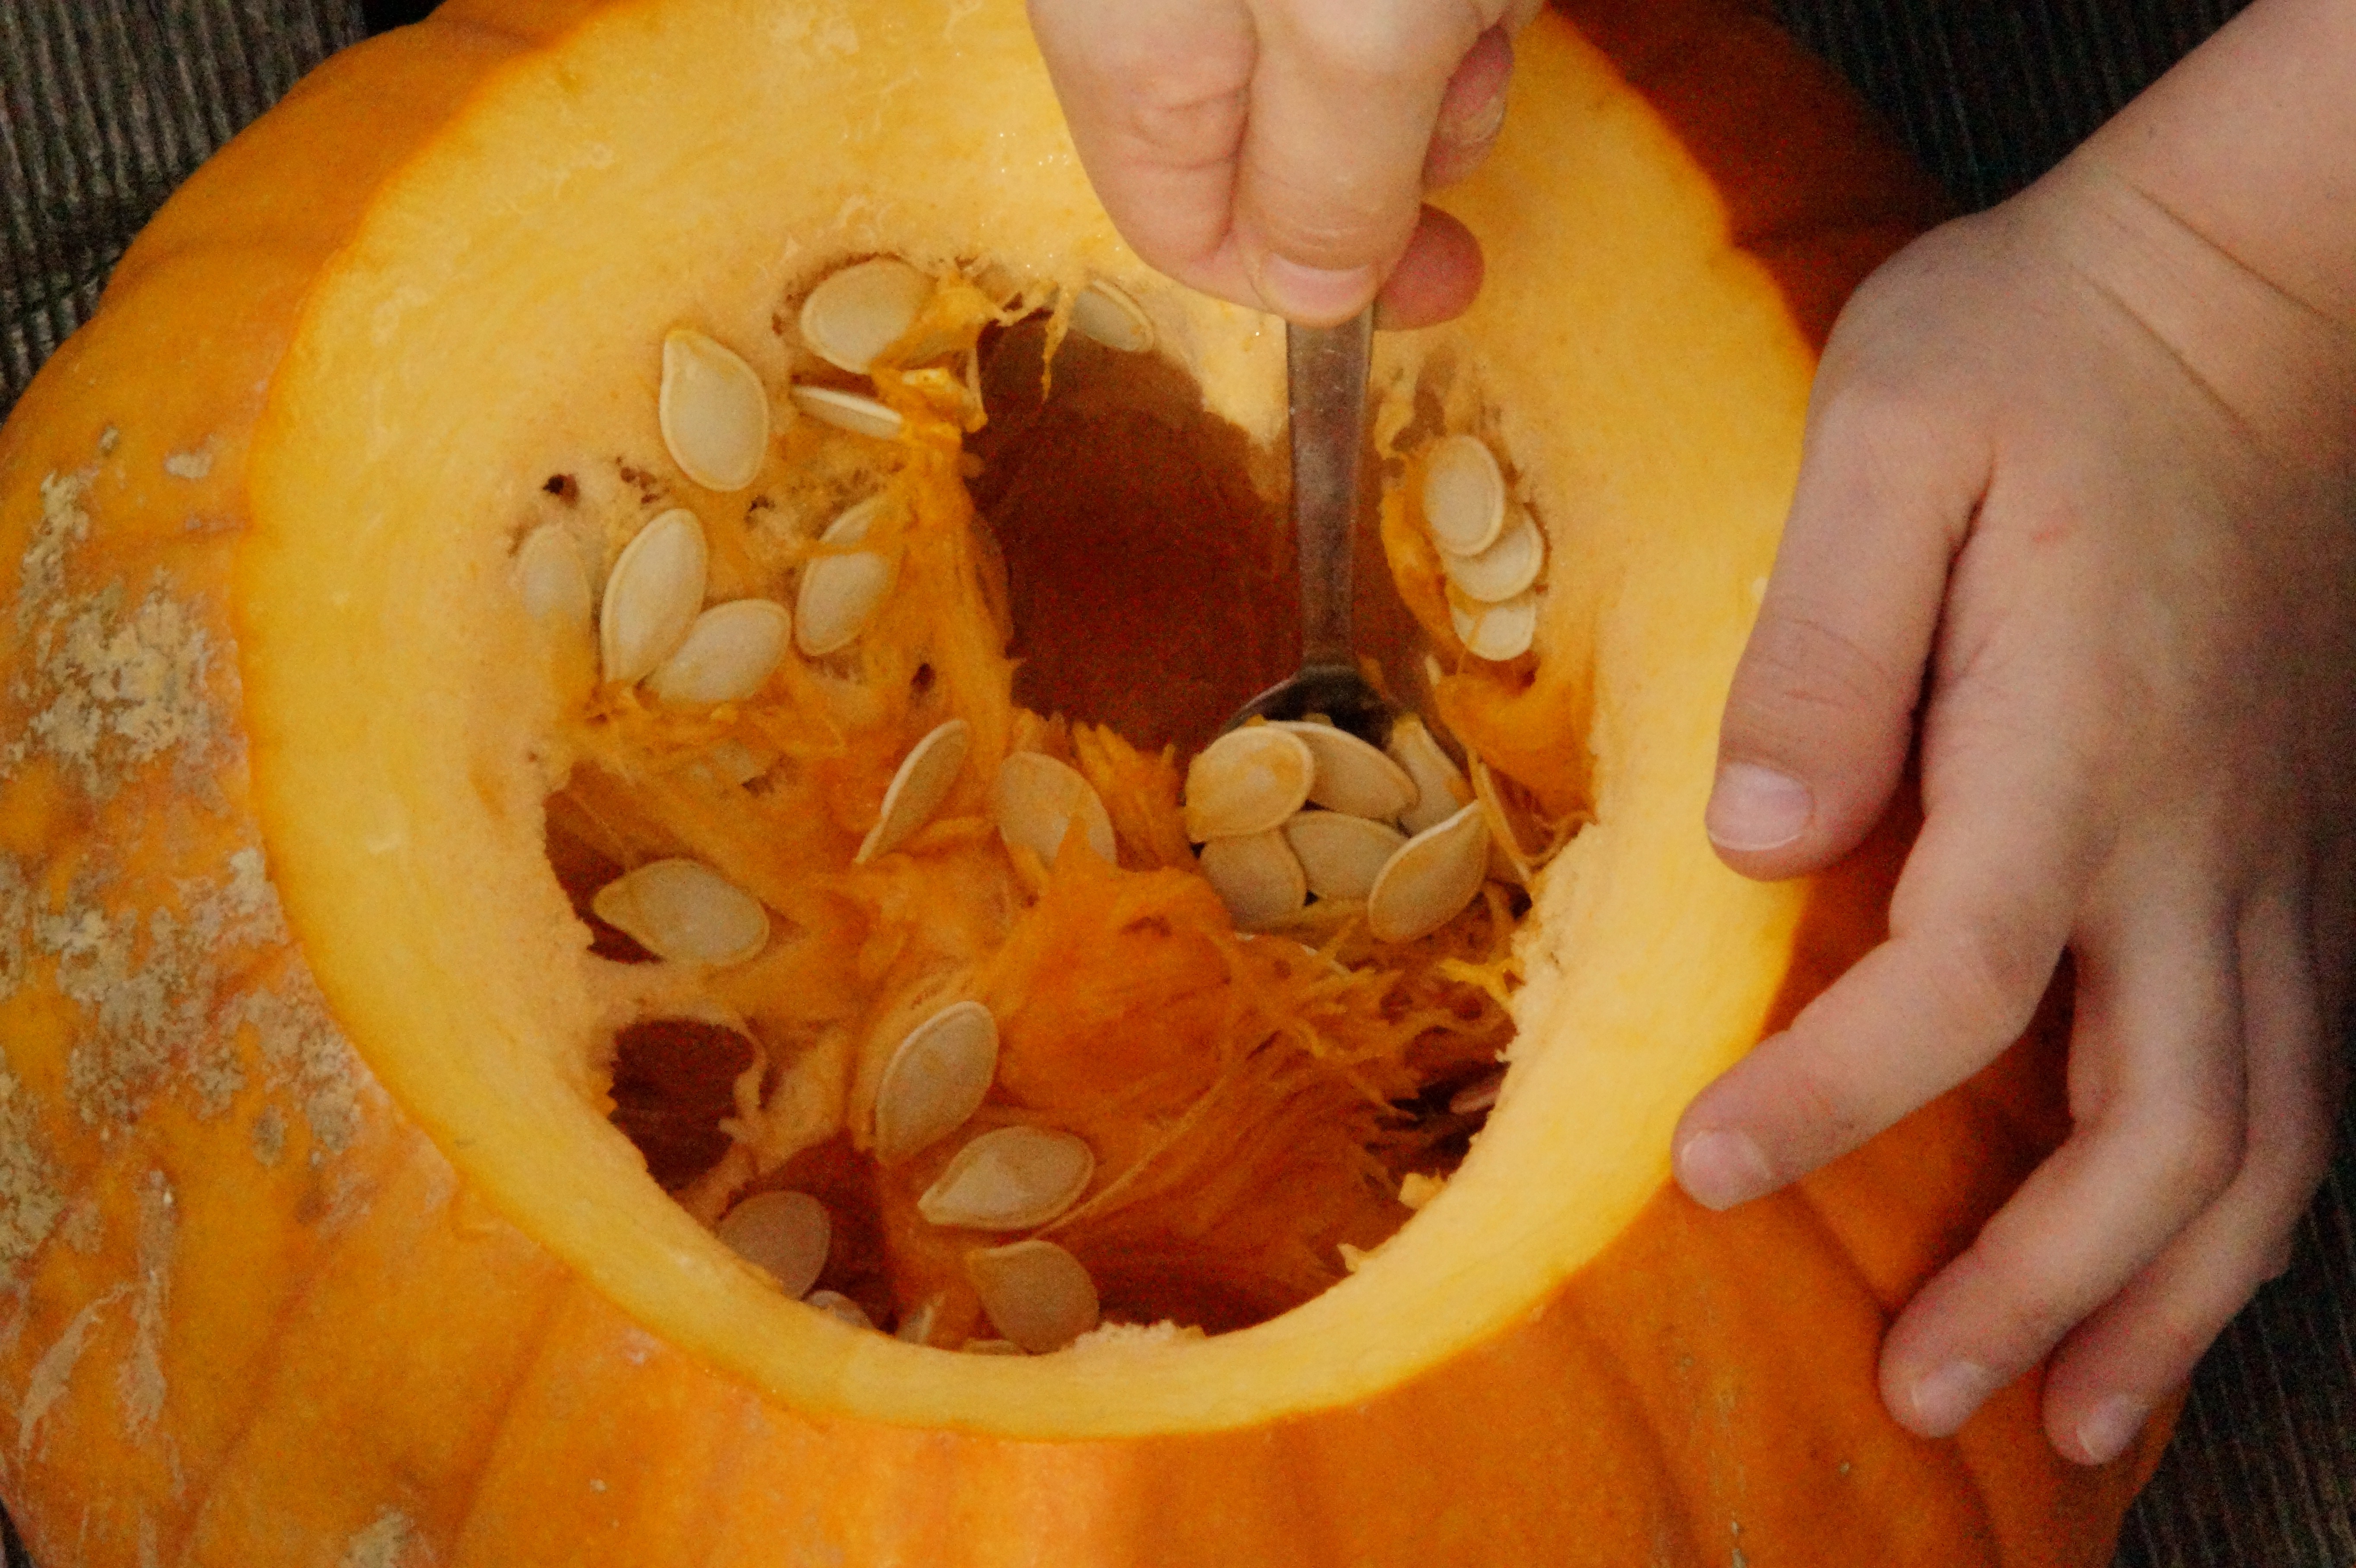
decoration, orange, food, produce, autumn, pumpkin, halloween, thanksgiving, decorative, bright, seasonal, pulp, calabaza, carving, pumpkins, cucurbita, pumpkin ghost, autumn decoration, remove, halloweenkuerbis, hollow out, diy pumpkin ghost, scrape off, scoop out, winter squash, scrape out